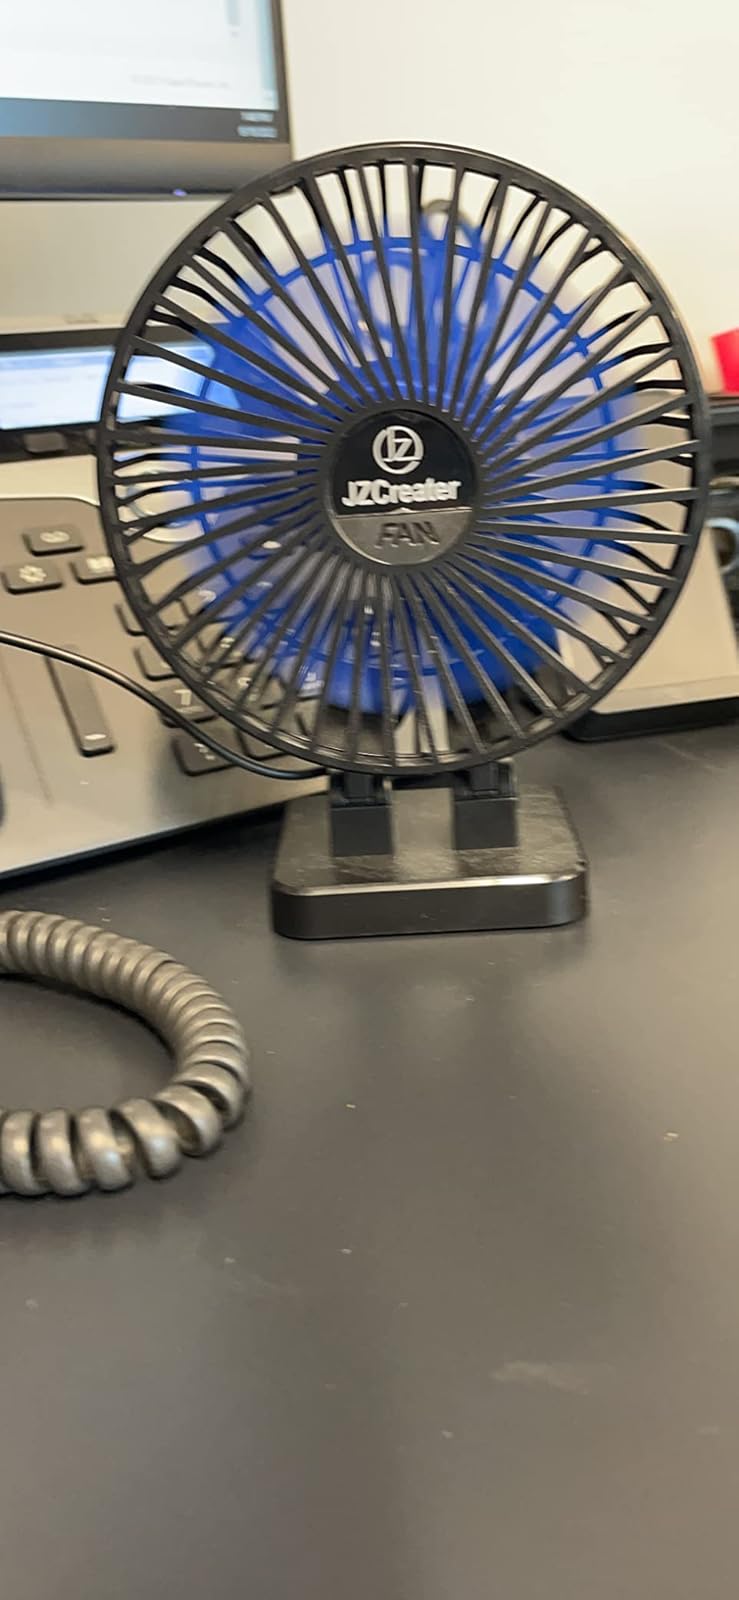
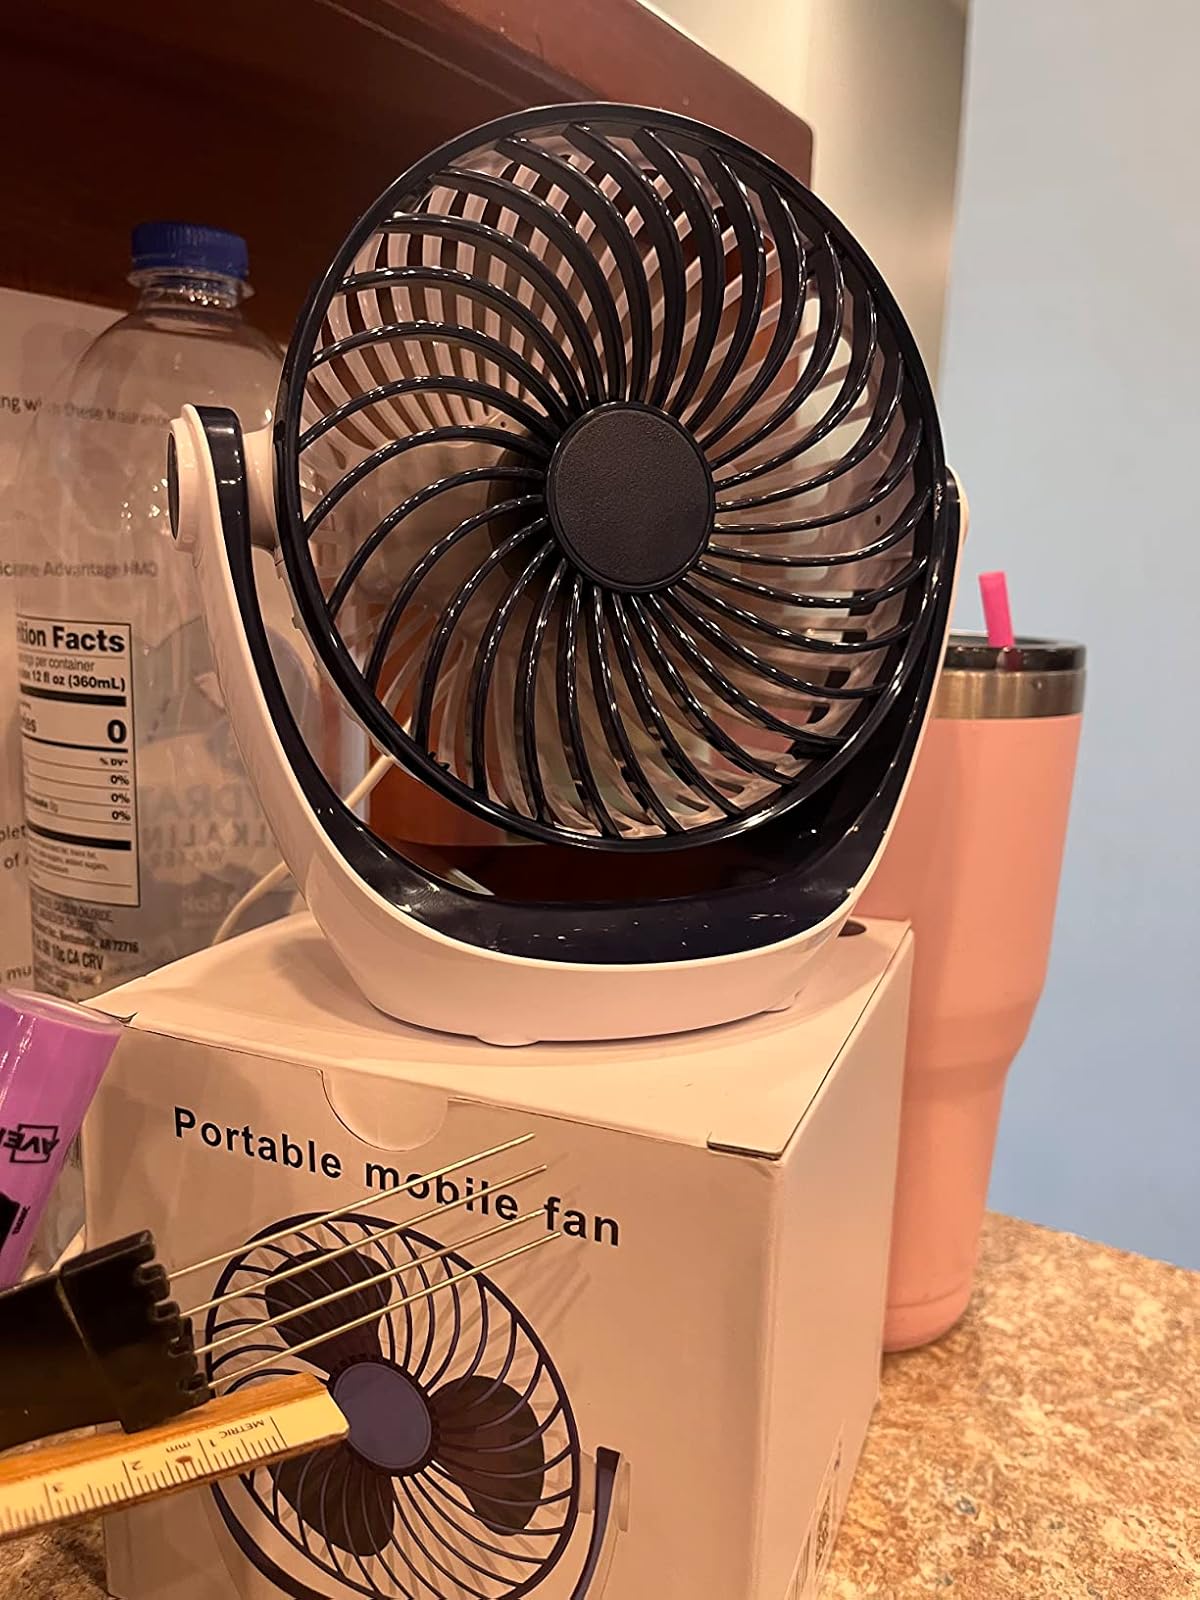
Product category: fan
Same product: no